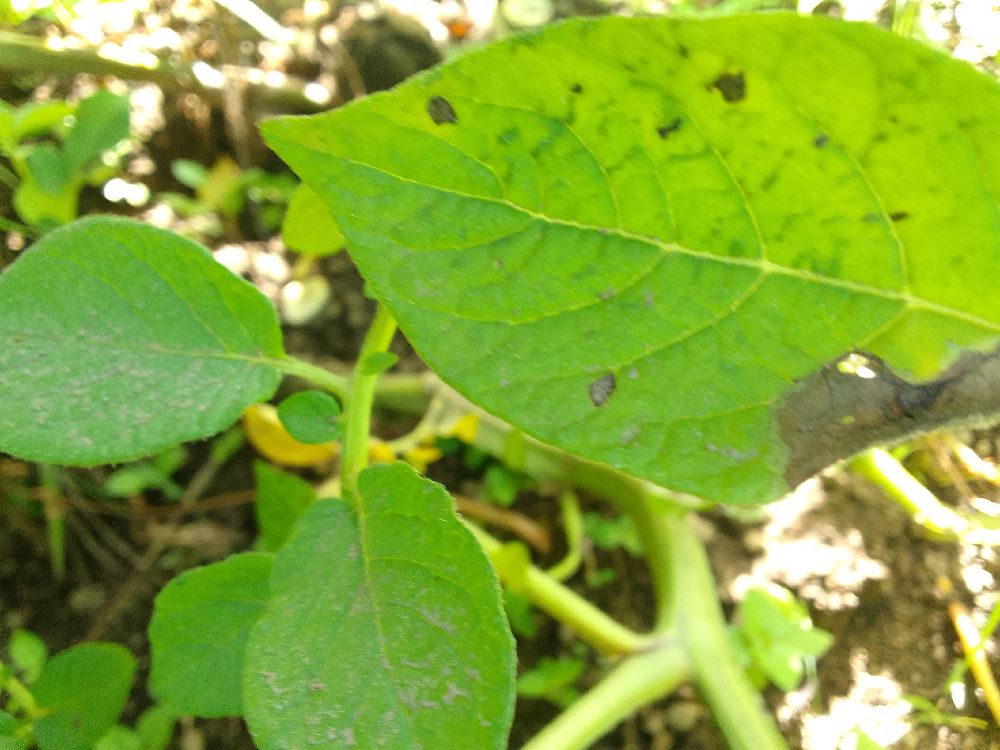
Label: Late blight